Answer in natural language. Considering the relative positions, where is bluegrey rectangular table (highlighted by a green box) with respect to lshaped dark countertop (highlighted by a blue box)? Choose between the following options: above or below
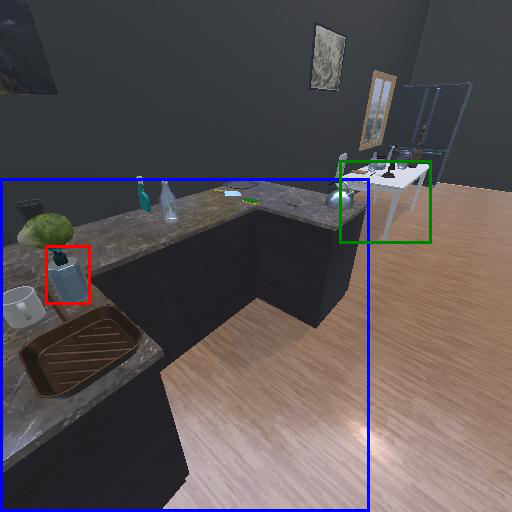
<answer>above</answer>